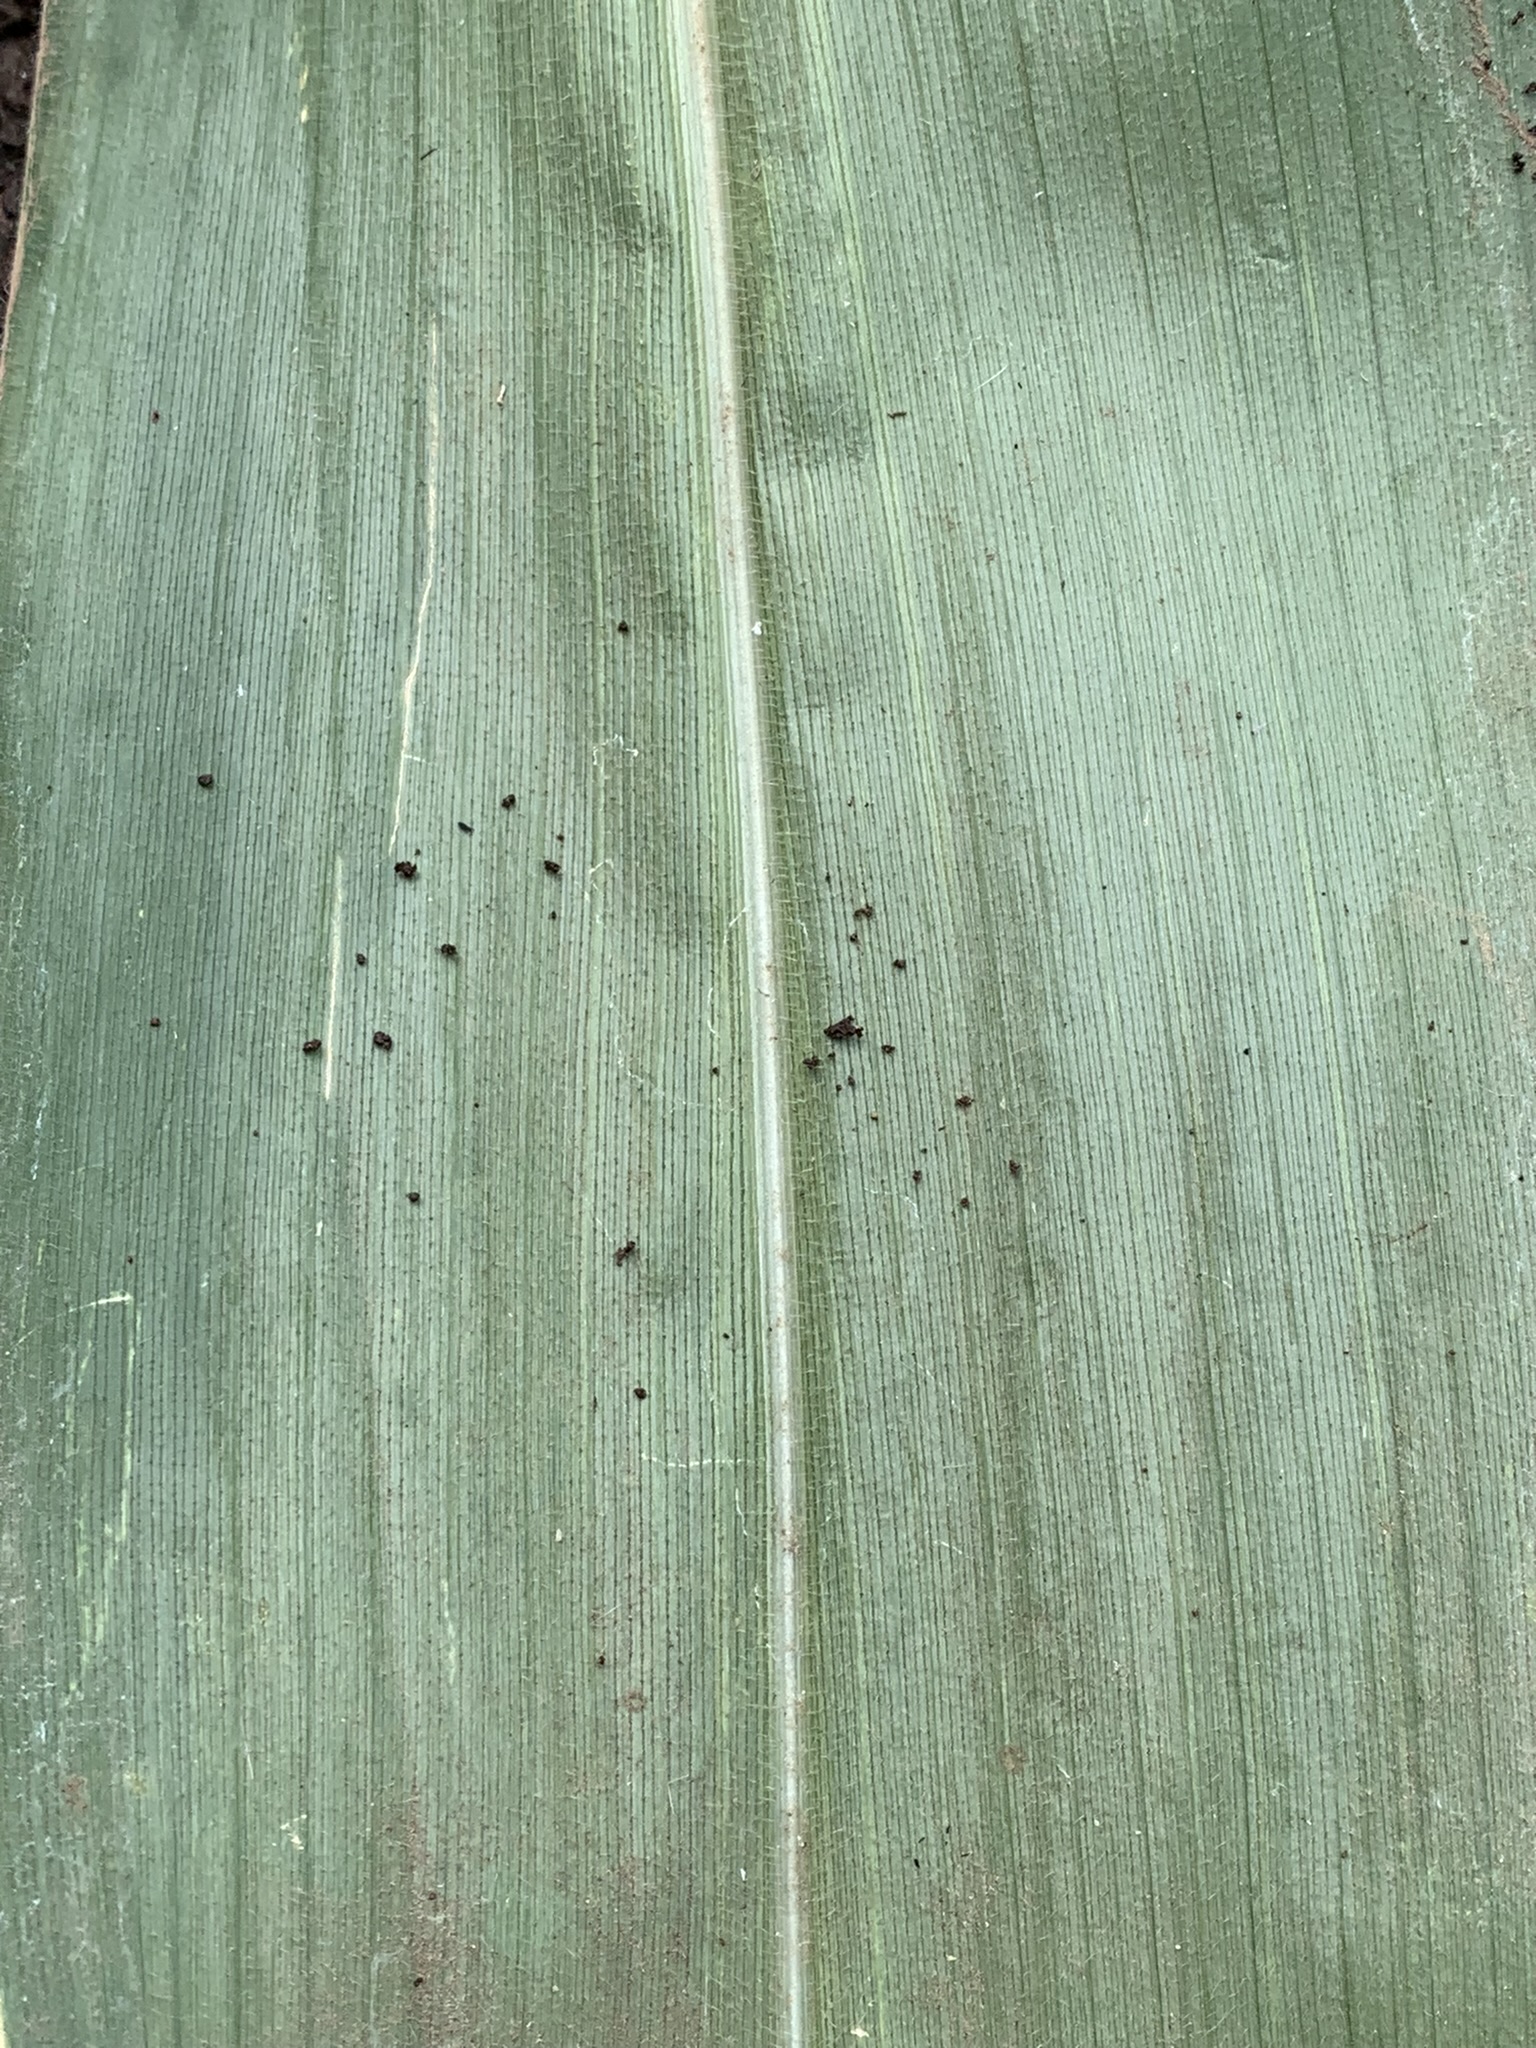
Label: Healthy